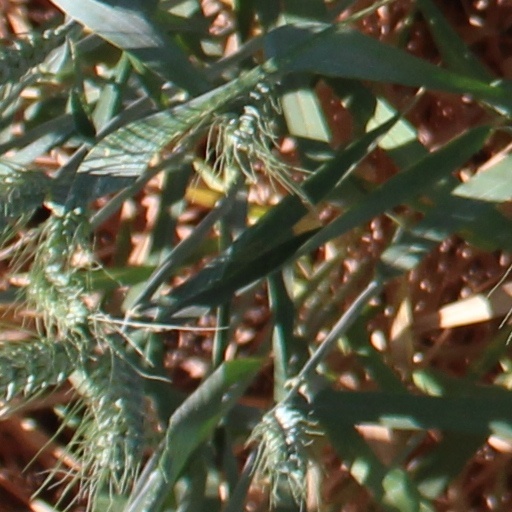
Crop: wheat